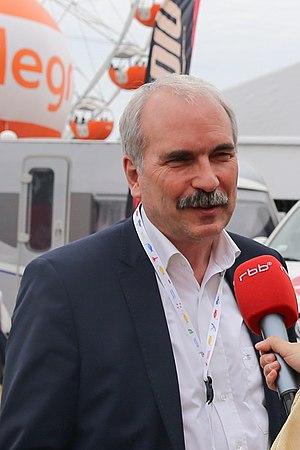
Martin Gorholt au Przystanek Woodstock de 2017.